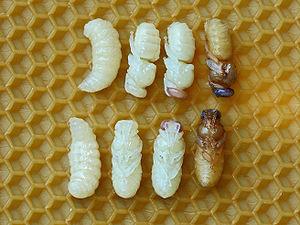
Abeille européenne, avette ou mouche à miel est une abeille à miel originaire d'Europe. Elle est considérée comme semi-domestique. C'est une des abeilles élevées à grande échelle en apiculture pour produire du miel et pour la pollinisation.